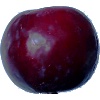
Label: Plum 2